Andrew Ullmann

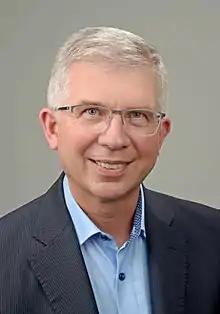
Ullmann in 2017

Andrew John Ullmann (born 2 January 1963) is a German physician and politician of the Free Democratic Party (FDP) who served as a member of the Bundestag from the state of Bavaria from 2017 to 2025.